History of Roman-era Tunisia

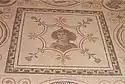
Residential mosaic of Roman-era Tunisia.

Cyprian (210–258) was Bishop of Carthage, and a martyr. Also a lawyer and a convert, he considered Tertullian his teacher. Many of Cyprian's writings kindly offer moral counsel, and are read today. His book "De Unitate Ecclesiae" ["On Church Unity"] (251) also became well known. He accepted the Church's correction of these views (which he then renounced): that a repentant heretic required a new baptism; that a bishop in his diocese was supreme.